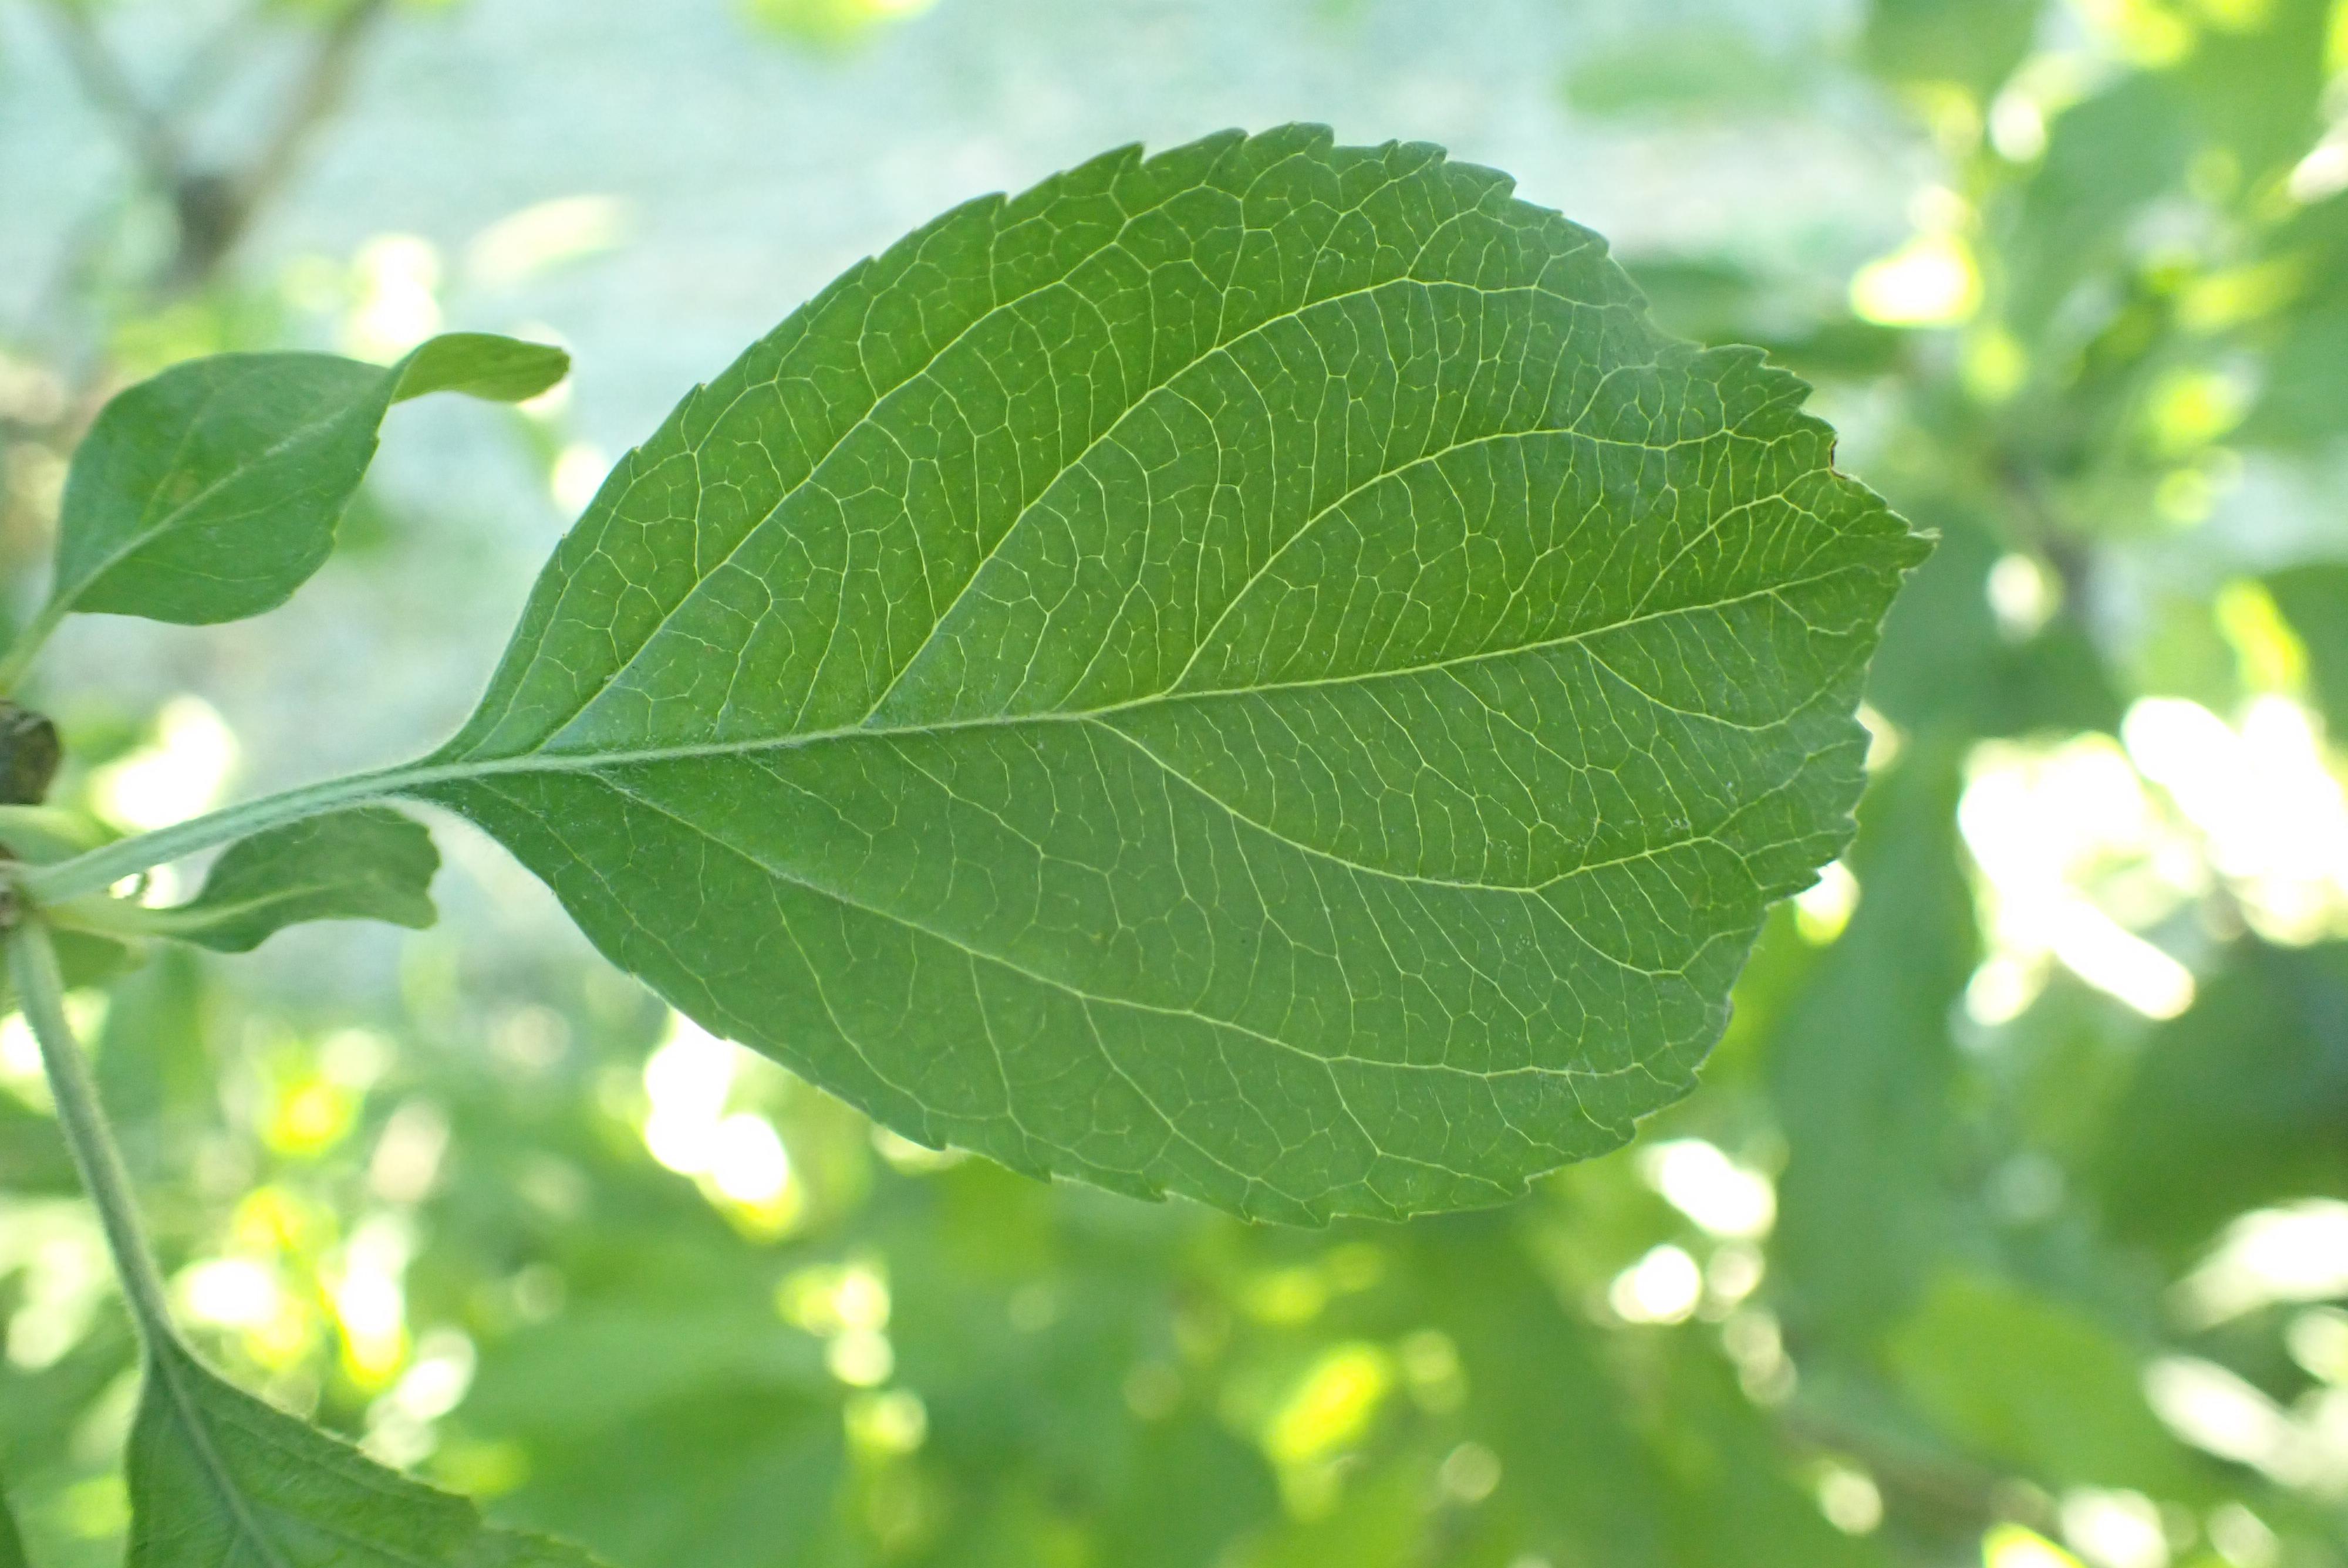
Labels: healthy